Truffle

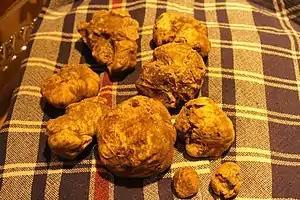
White truffles from San Miniato

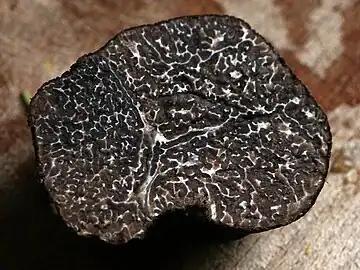
Black Périgord truffle, cross-section

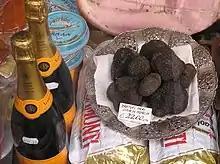
Summer truffles in a shop in Rome

The black truffle or black Périgord truffle ("Tuber melanosporum"), the second-most commercially valuable species, is named after the Périgord region in France. Black truffles associate with oaks, hazelnut, cherry, and other deciduous trees and are harvested in late autumn and winter. The genome sequence of the black truffle was published in March 2010.